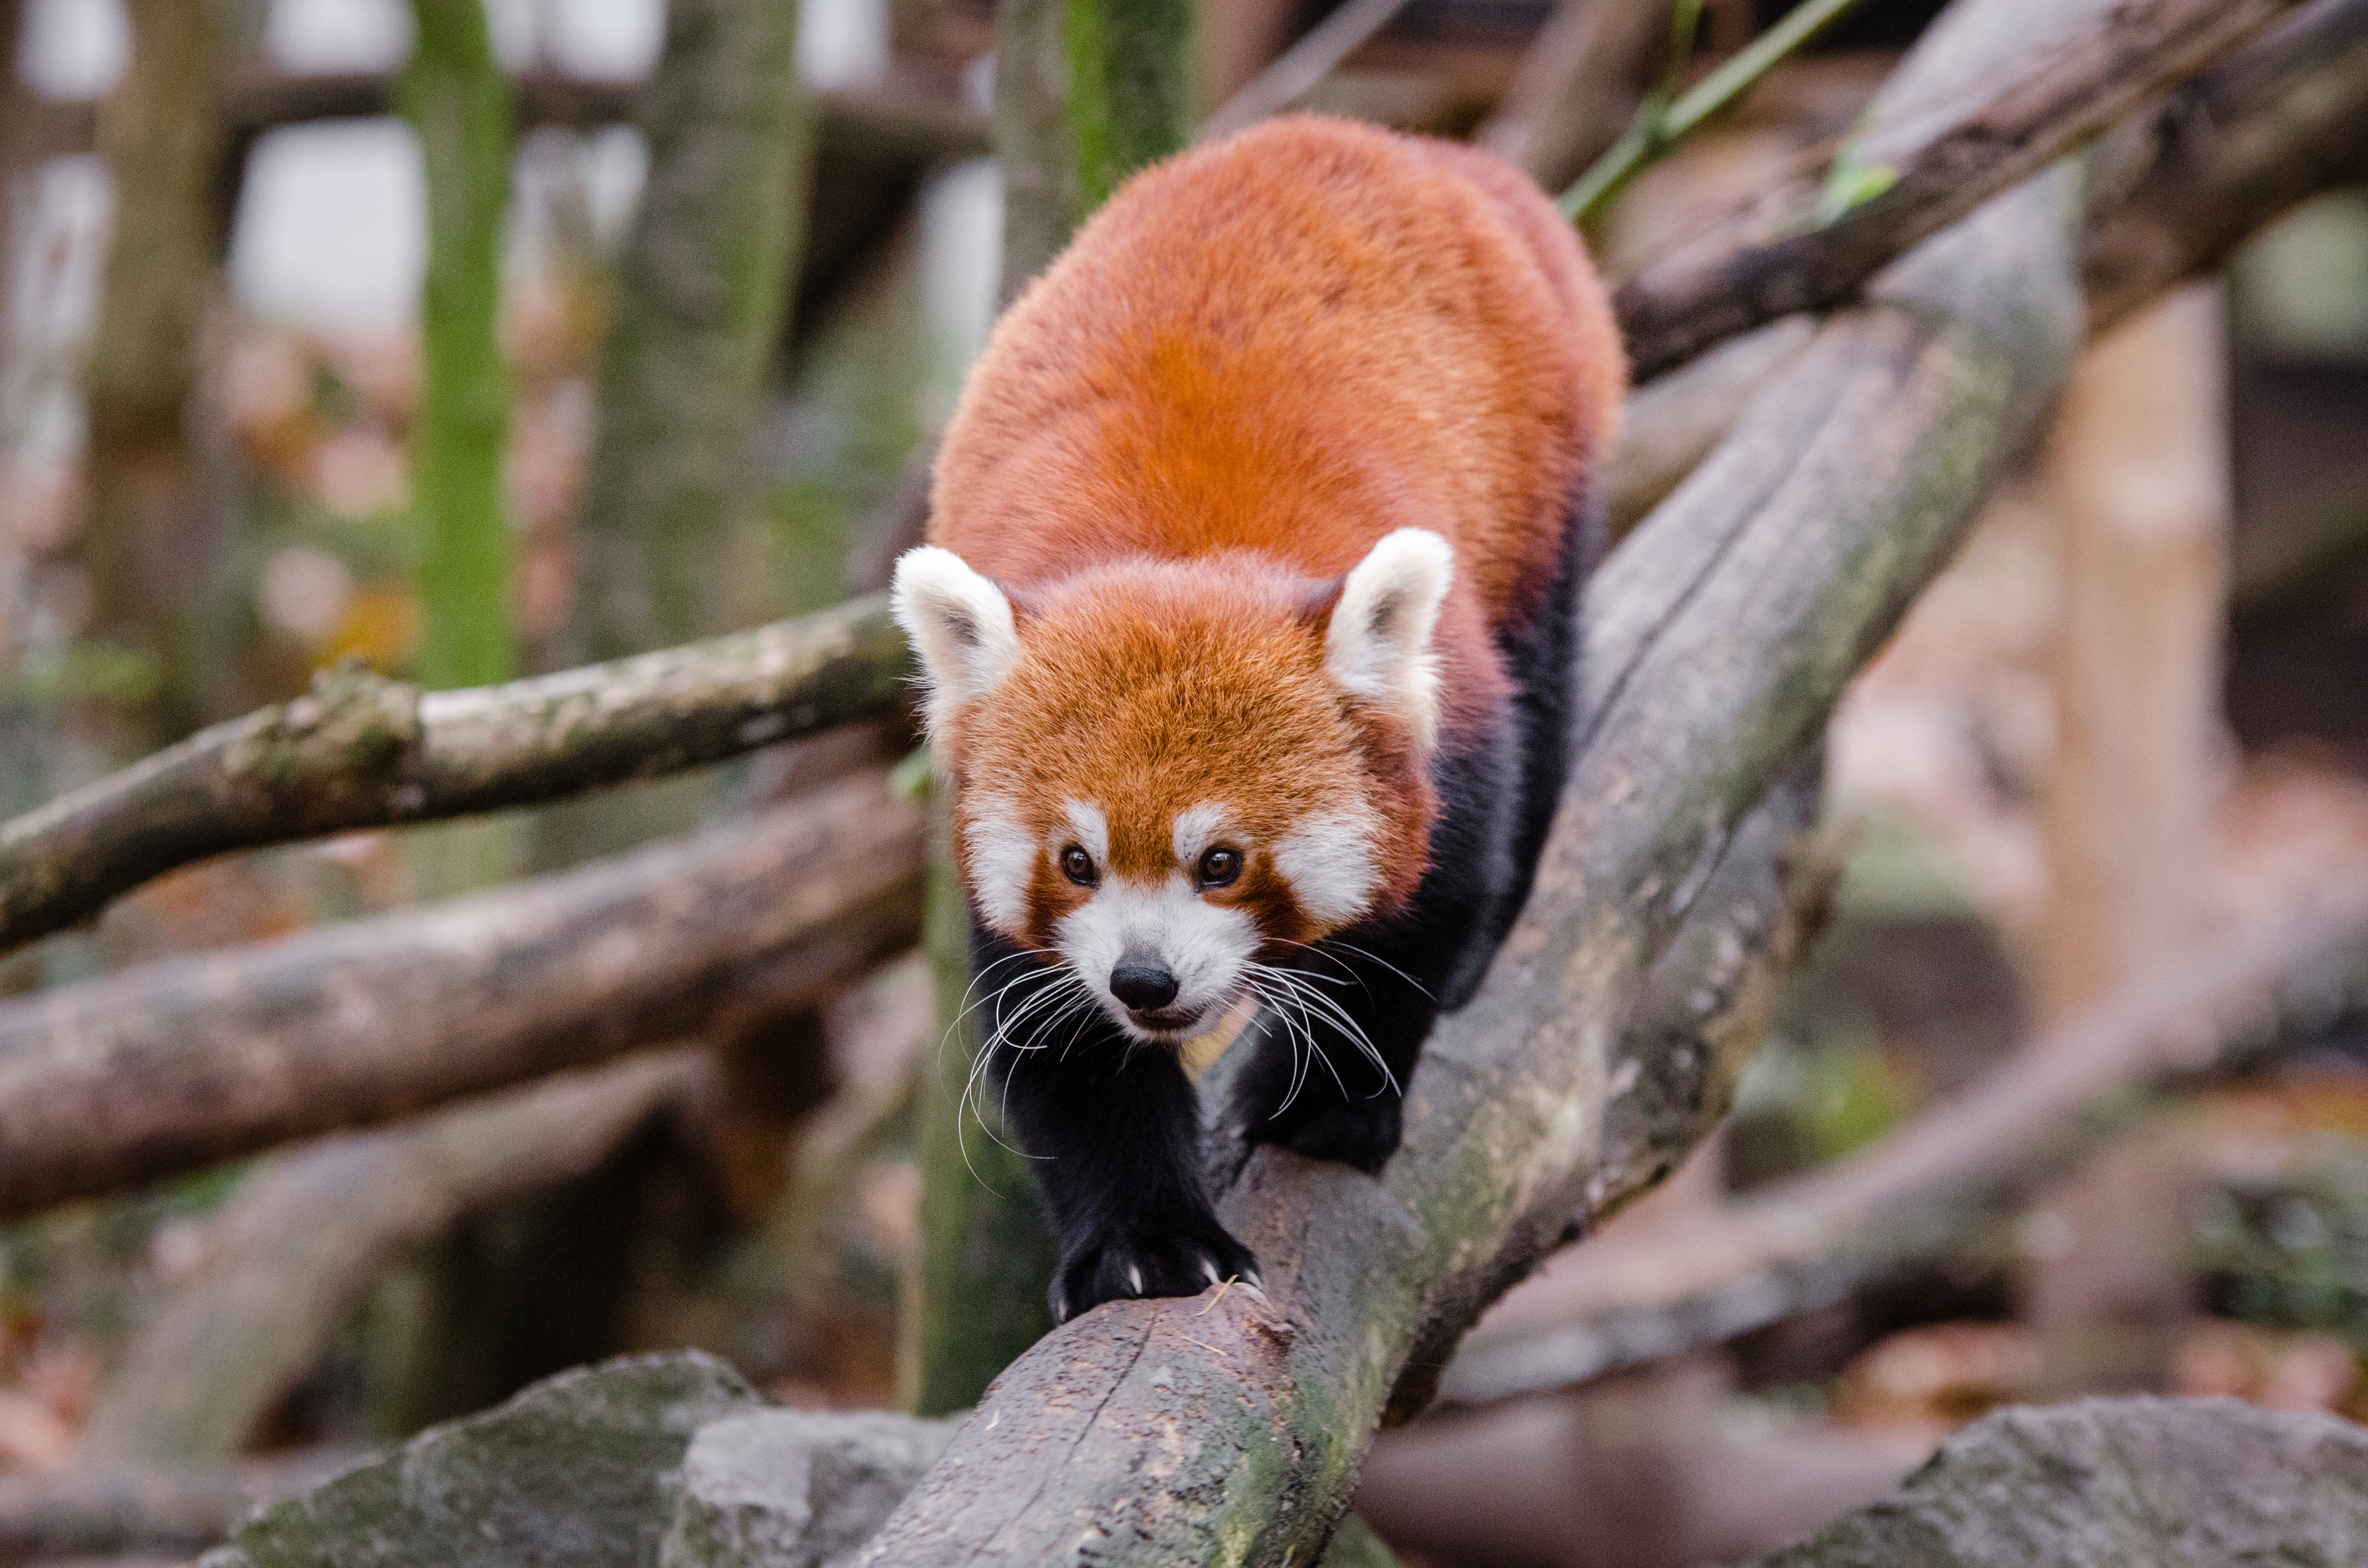
tree, nature, bokeh, blur, field, vintage, sweet, feet, animal, cute, female, wildlife, zoo, fur, orange, young, spring, green, high, red, foot, mammal, nikon, fauna, red panda, panda, 2015, face, nose, paw, tail, animals, ears, endangered, vertebrate, germany, deutschland, frhling, natur, paws, tier, depth, iso, ss, depthoffield, fell, grn, gesicht, baum, adorable, bamboo, d7000, roter, kleiner, niedlich, sues, suess, species, bedrohte, tierart, tierpark, weiblich, jungtier, jung, ohren, schwanz, nase, bedroht, ailurus, fulgens, mozilla, firefox, wochenende, weekend